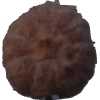
Label: orange_peeled